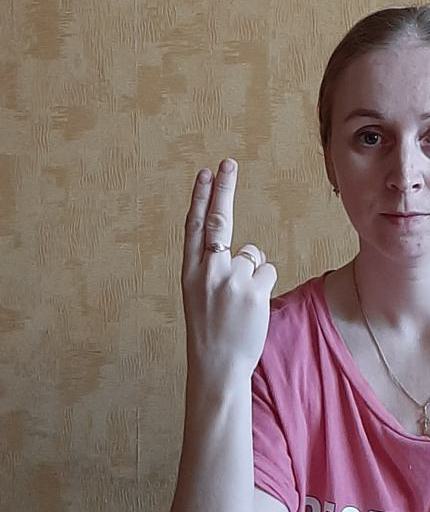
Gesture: two_up_inverted